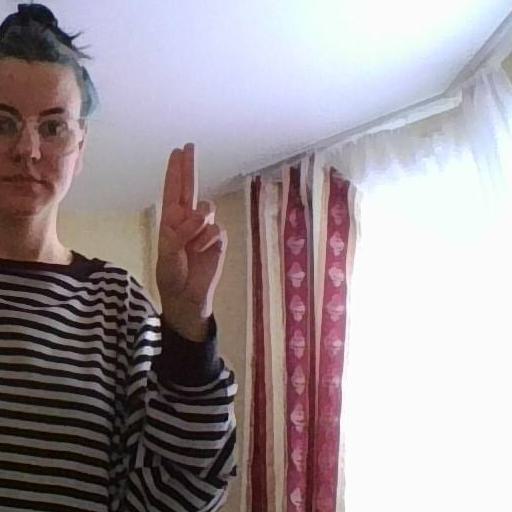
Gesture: two_up